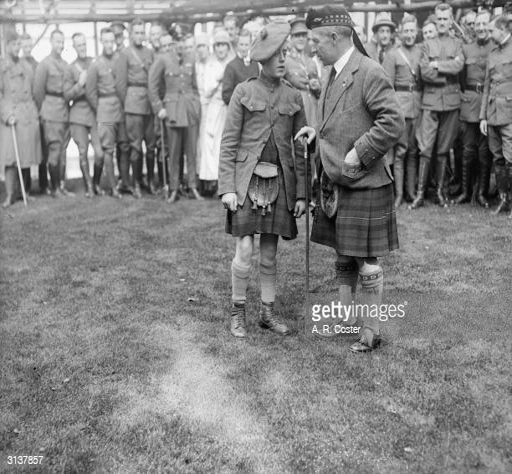
on the left in front of a crowd of soldiers